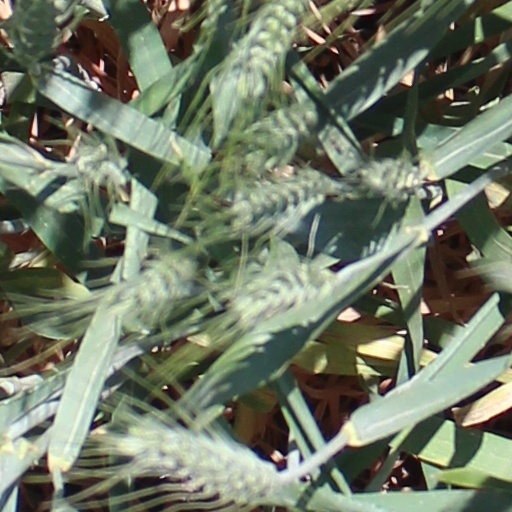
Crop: wheat